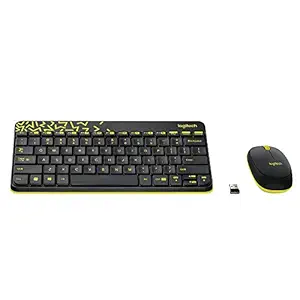
Logitech MK240 Nano Wireless USB Keyboard and Mouse Set
Category: Computers&Accessories
Price: 1495 (list price: 1995)
Rating: 4.3 (7,241 ratings)
About this product: Spill-resistant design keeps your investment safe.*** ***Tested under limited conditions (maximum of 60 ml liquid spillage).|Plug-and-play wireless. Connect your keyboard and mouse to a single tiny receiver for plug-and-play connectivity up to 10 metres away.* *Wireless range may vary due to environmental and computing conditions.|Logitech Advanced 2.4 GHz Wireless ensures fast data transmission, no delays or dropouts, and wireless encryption (between keyboard and receiver).|36-month keyboard and 12-month mouse battery life, plus auto-sleep and on/off switch.** **Battery life may vary based on your use.|Make a bold statement on your desk with this space-saving colourful keyboard and comfortable, contoured mouse.